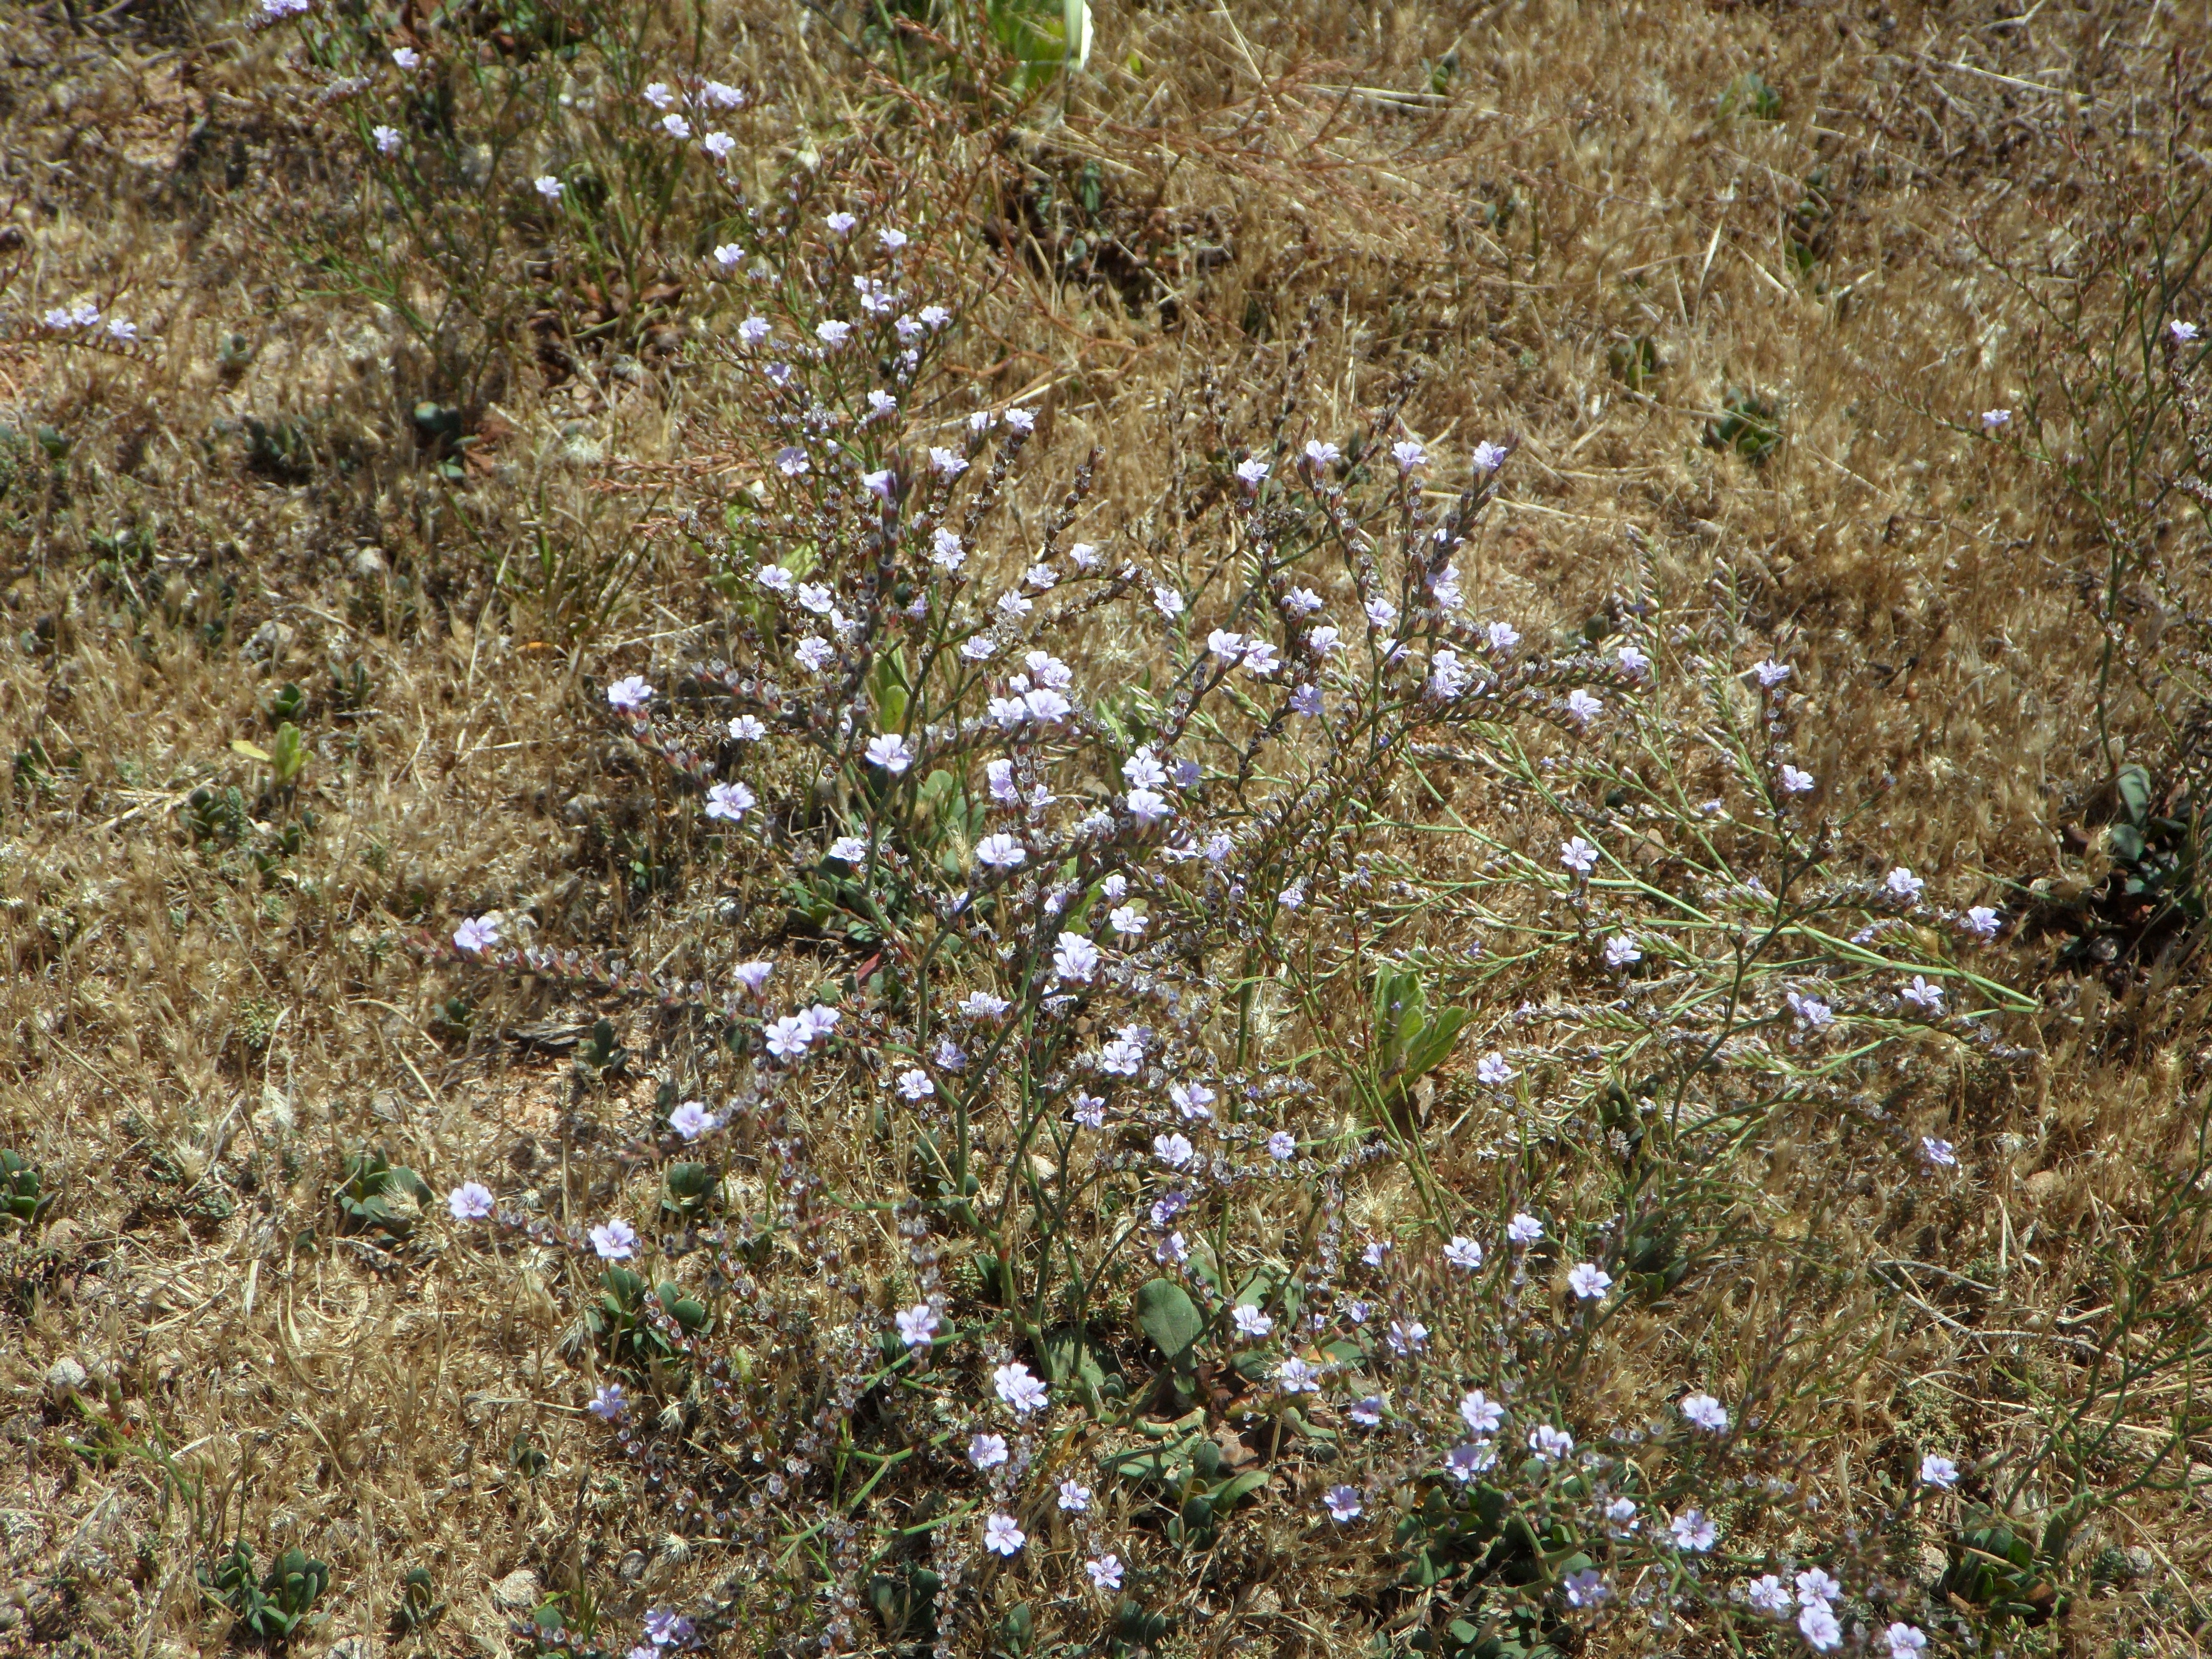
grass, blossom, plant, leaf, flower, bloom, herb, produce, soil, botany, flora, wildflower, flowers, shrub, tiny, ground cover, flowering plant, dune vegetation, grass family, land plant, dune plant, cakile maritima